Zarcero

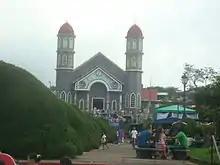

Parque Francisco Alvarado: The park sits in front of the church at the town center. It is noted for its topiary garden produced and maintained by Evangelista Blanco since the 1960s. Shrubs in the park have been trimmed into the shapes of various animals, including some that are quite abstract and bizarre.